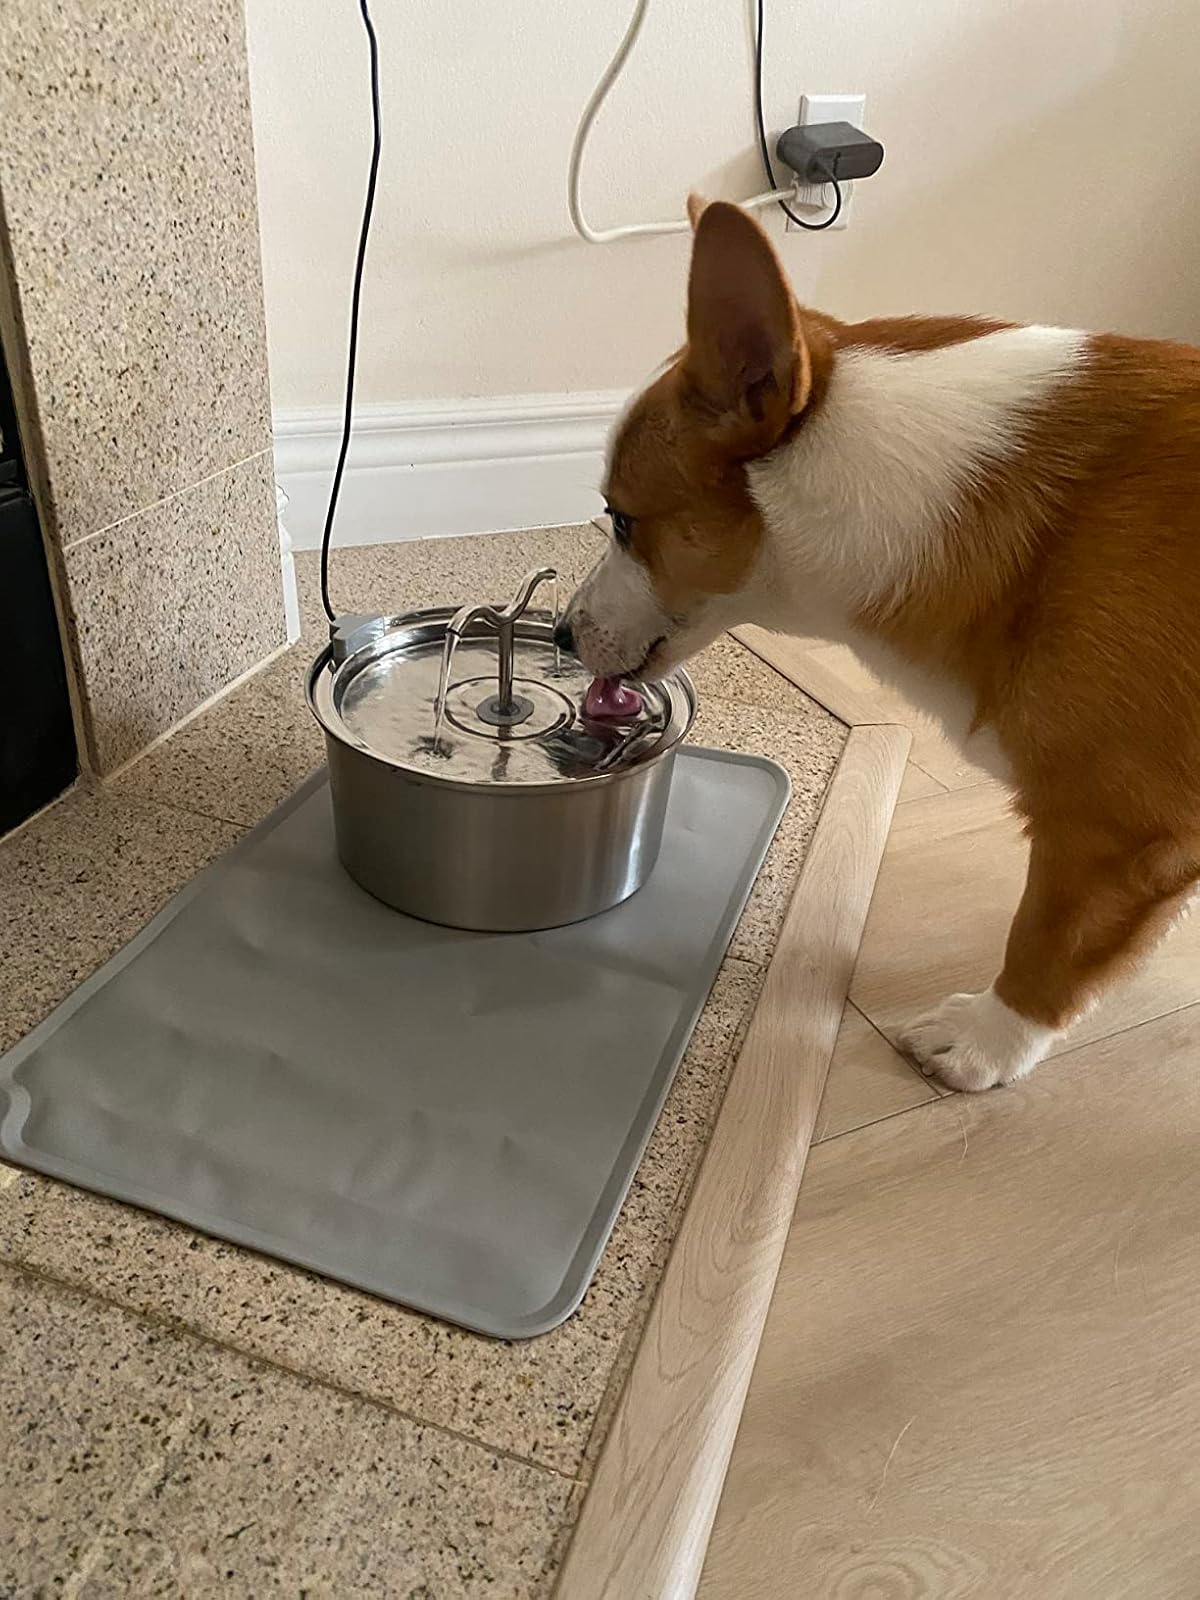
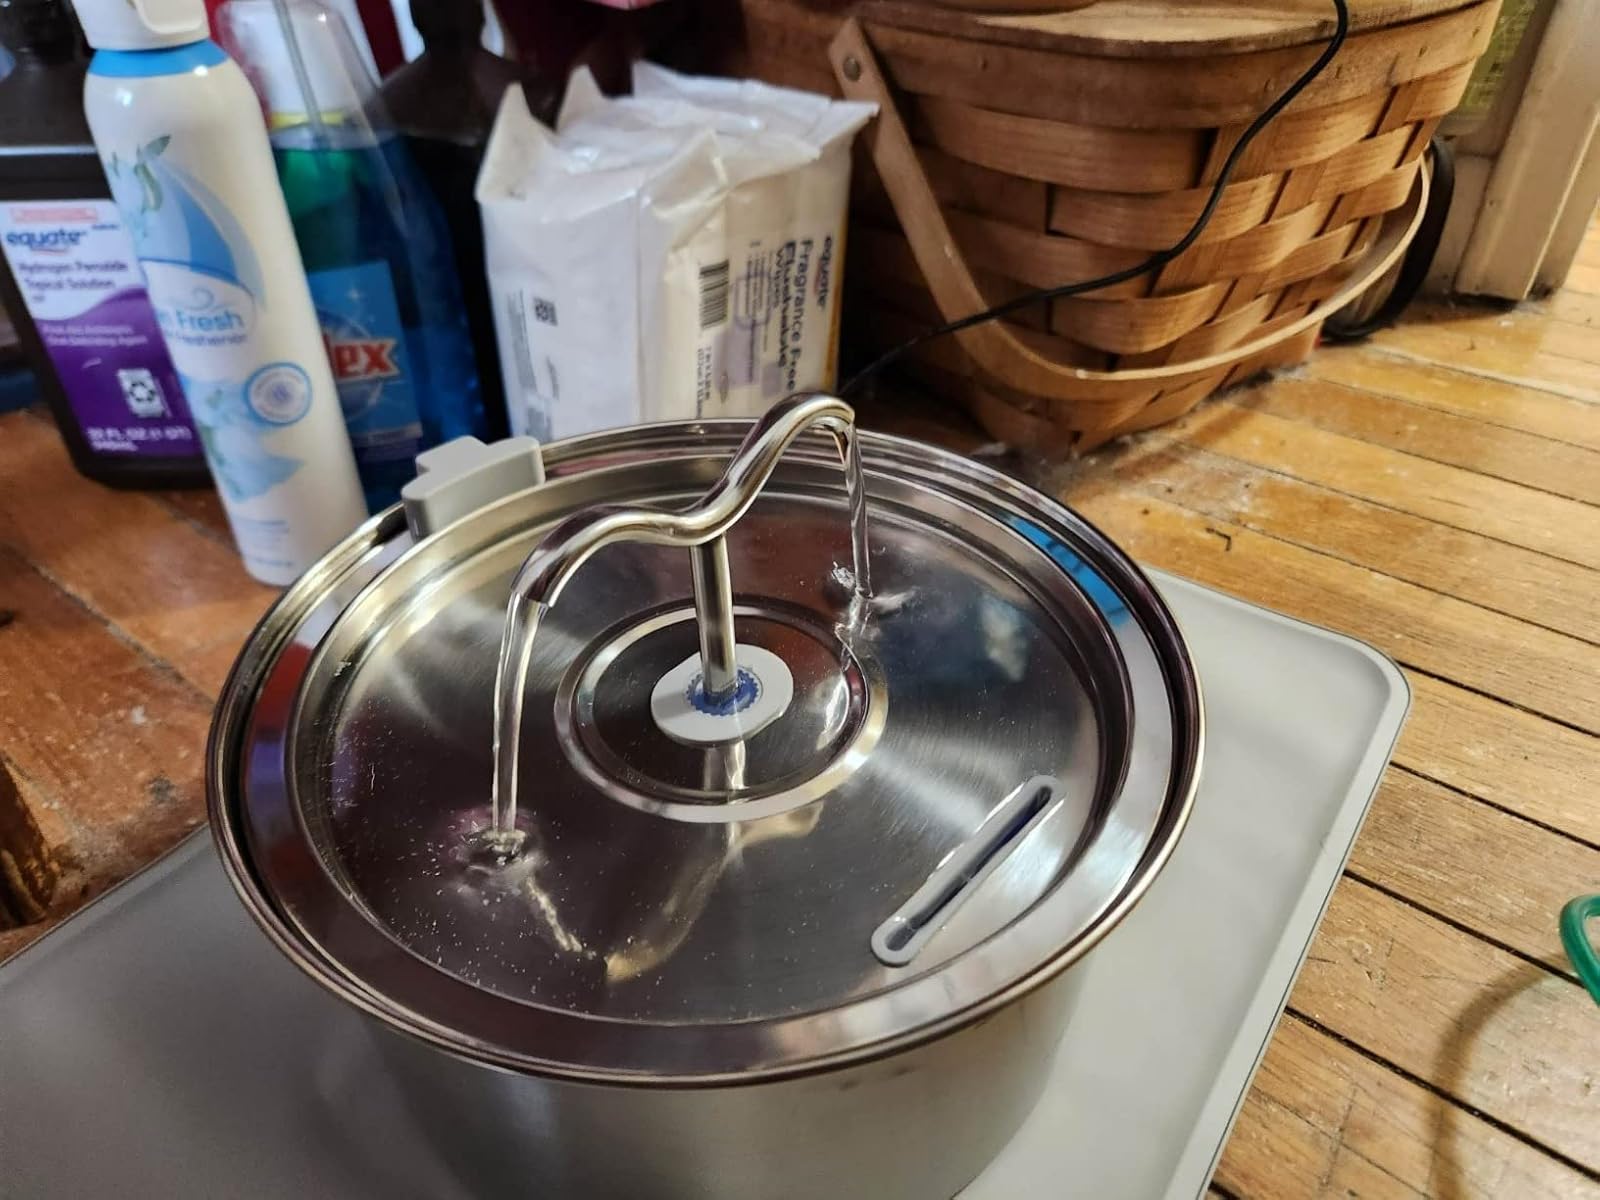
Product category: items_bowl
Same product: yes